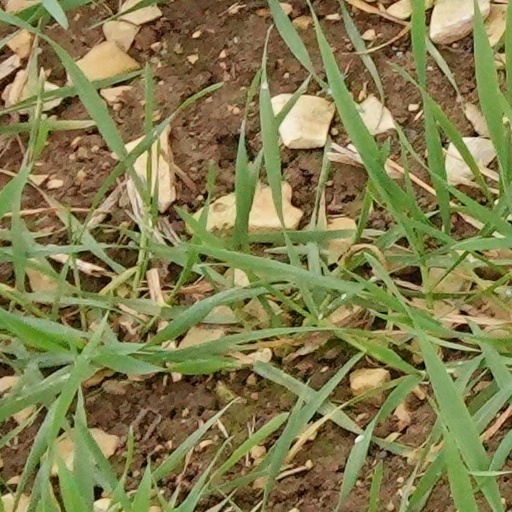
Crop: wheat